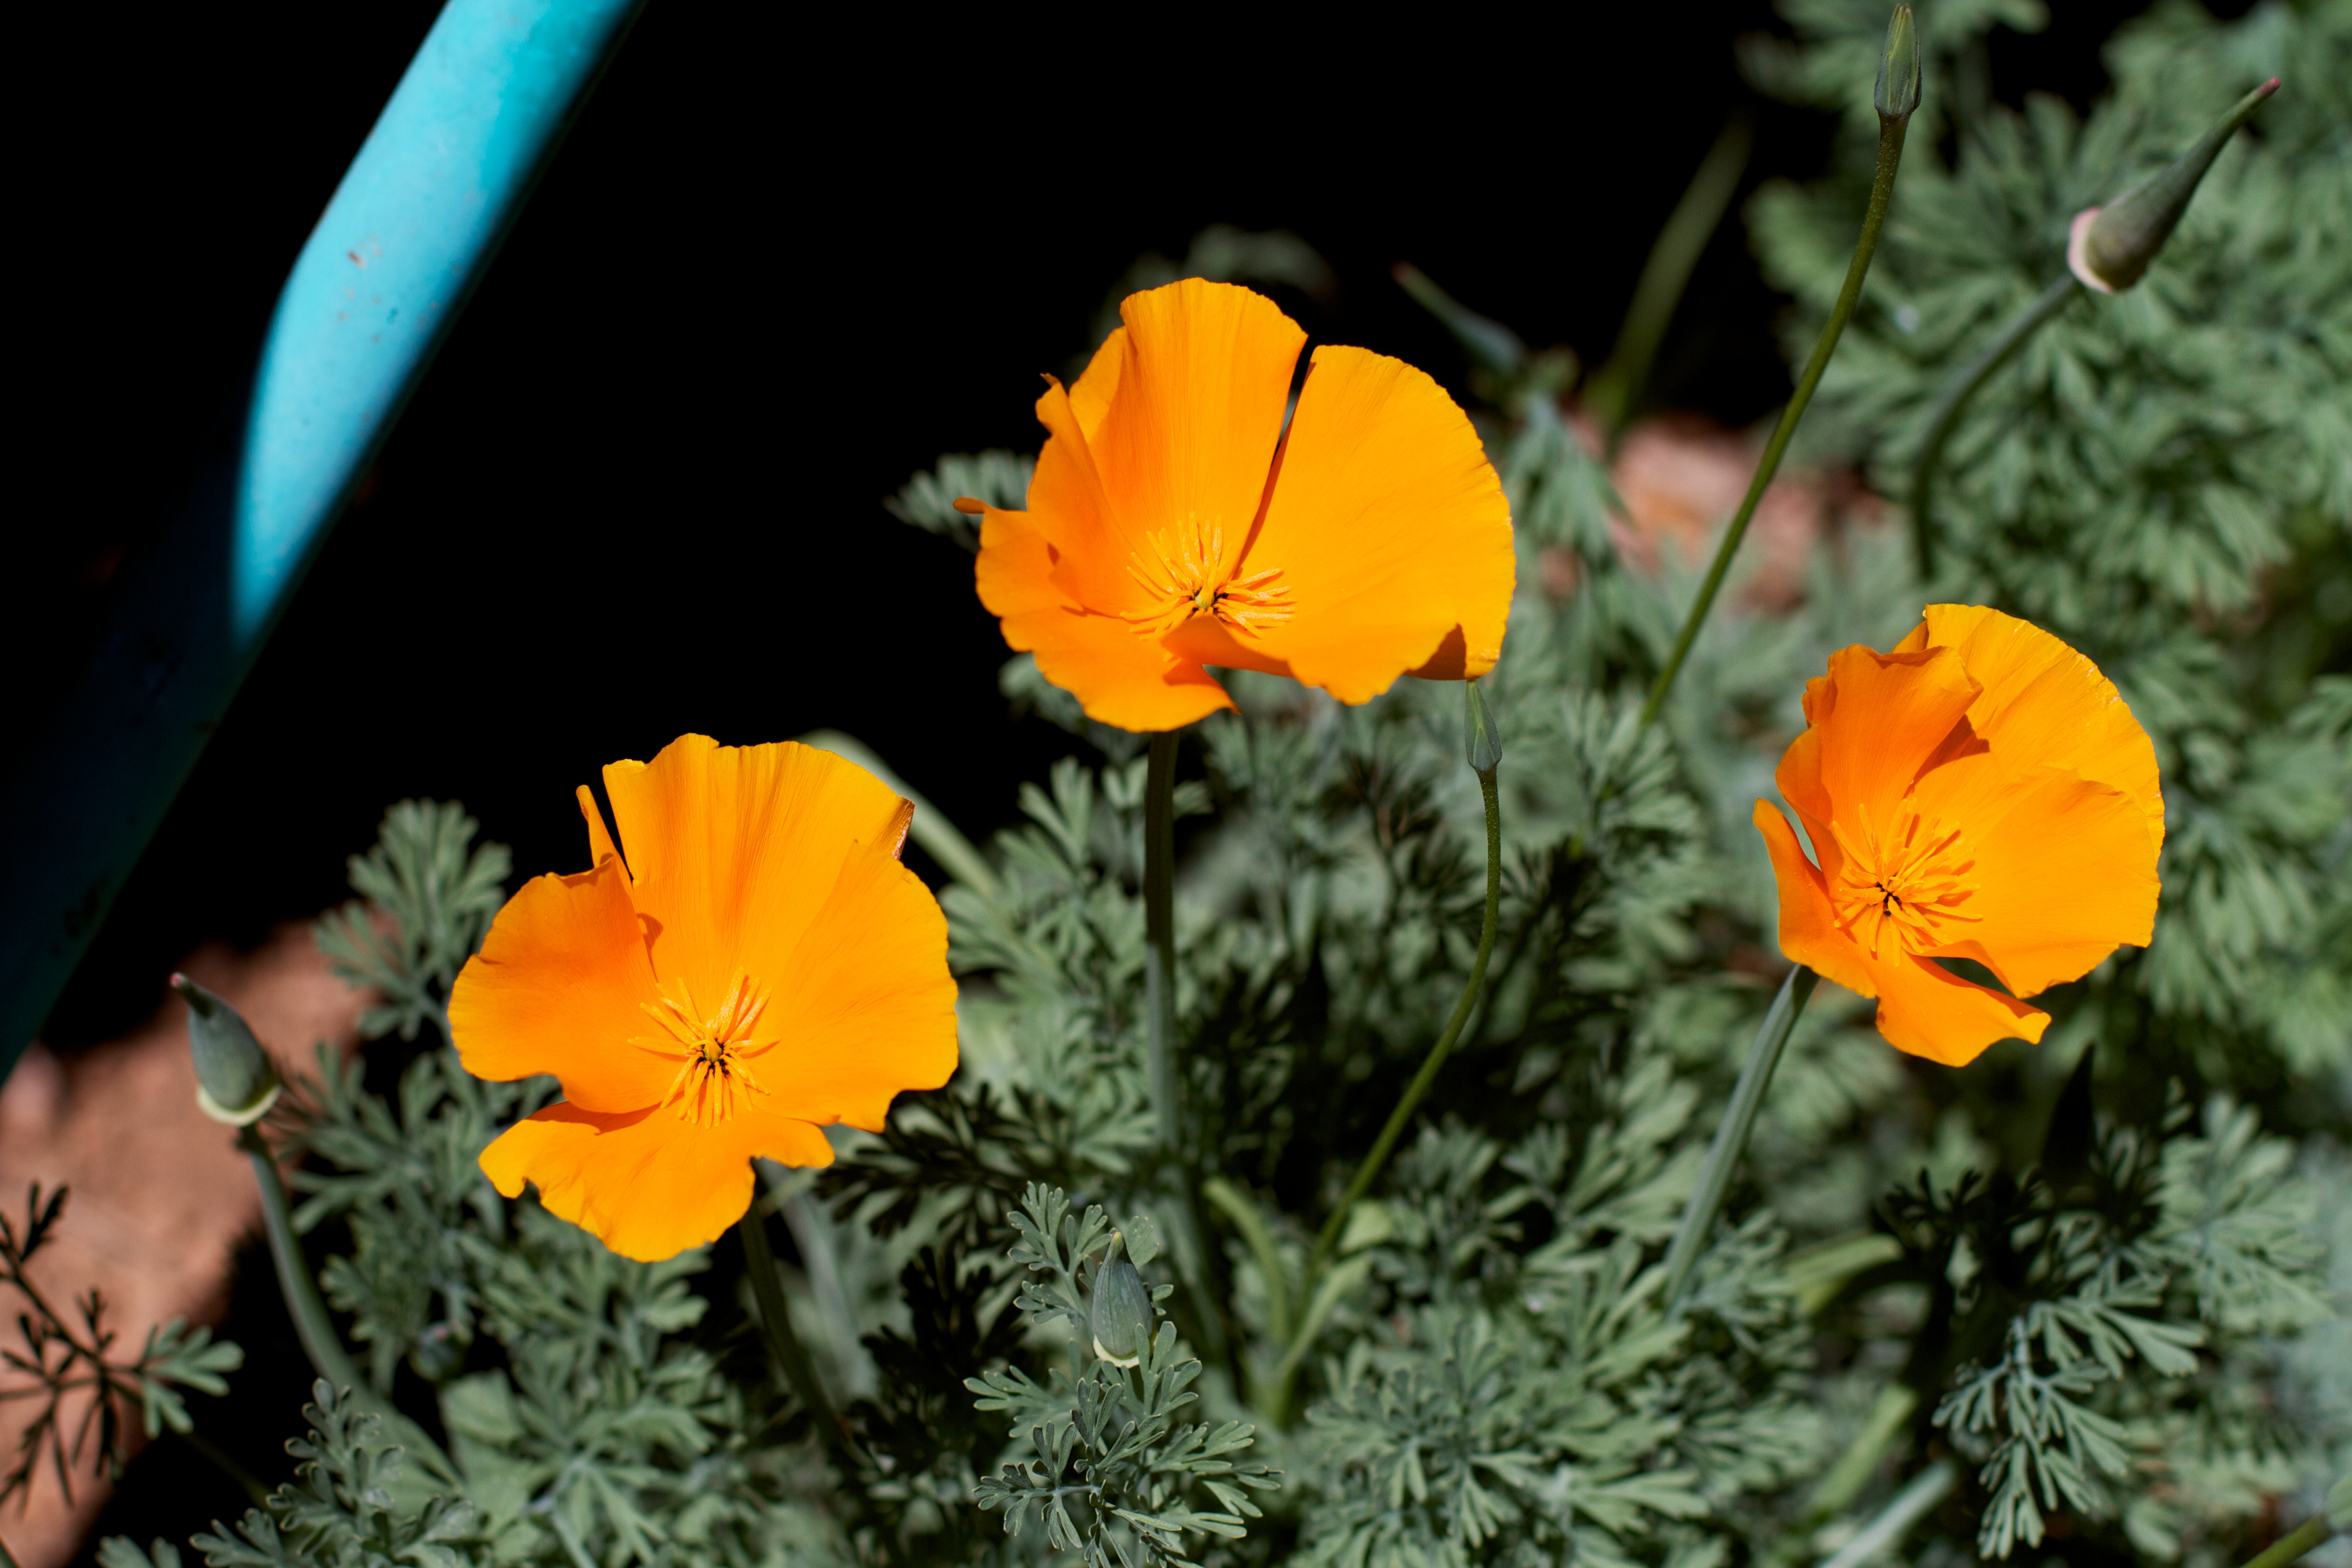
plant, flower, petal, botany, flora, wildflower, poppy, macro photography, flowering plant, eschscholzia californica, annual plant, land plant, poppy family